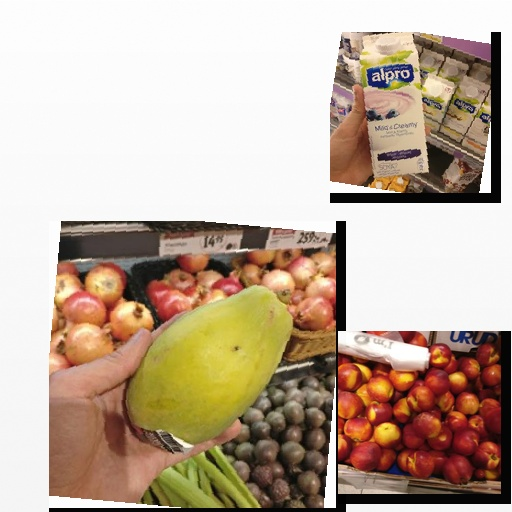
Food items: nectarine, blueberry_soy_yogurt, papaya